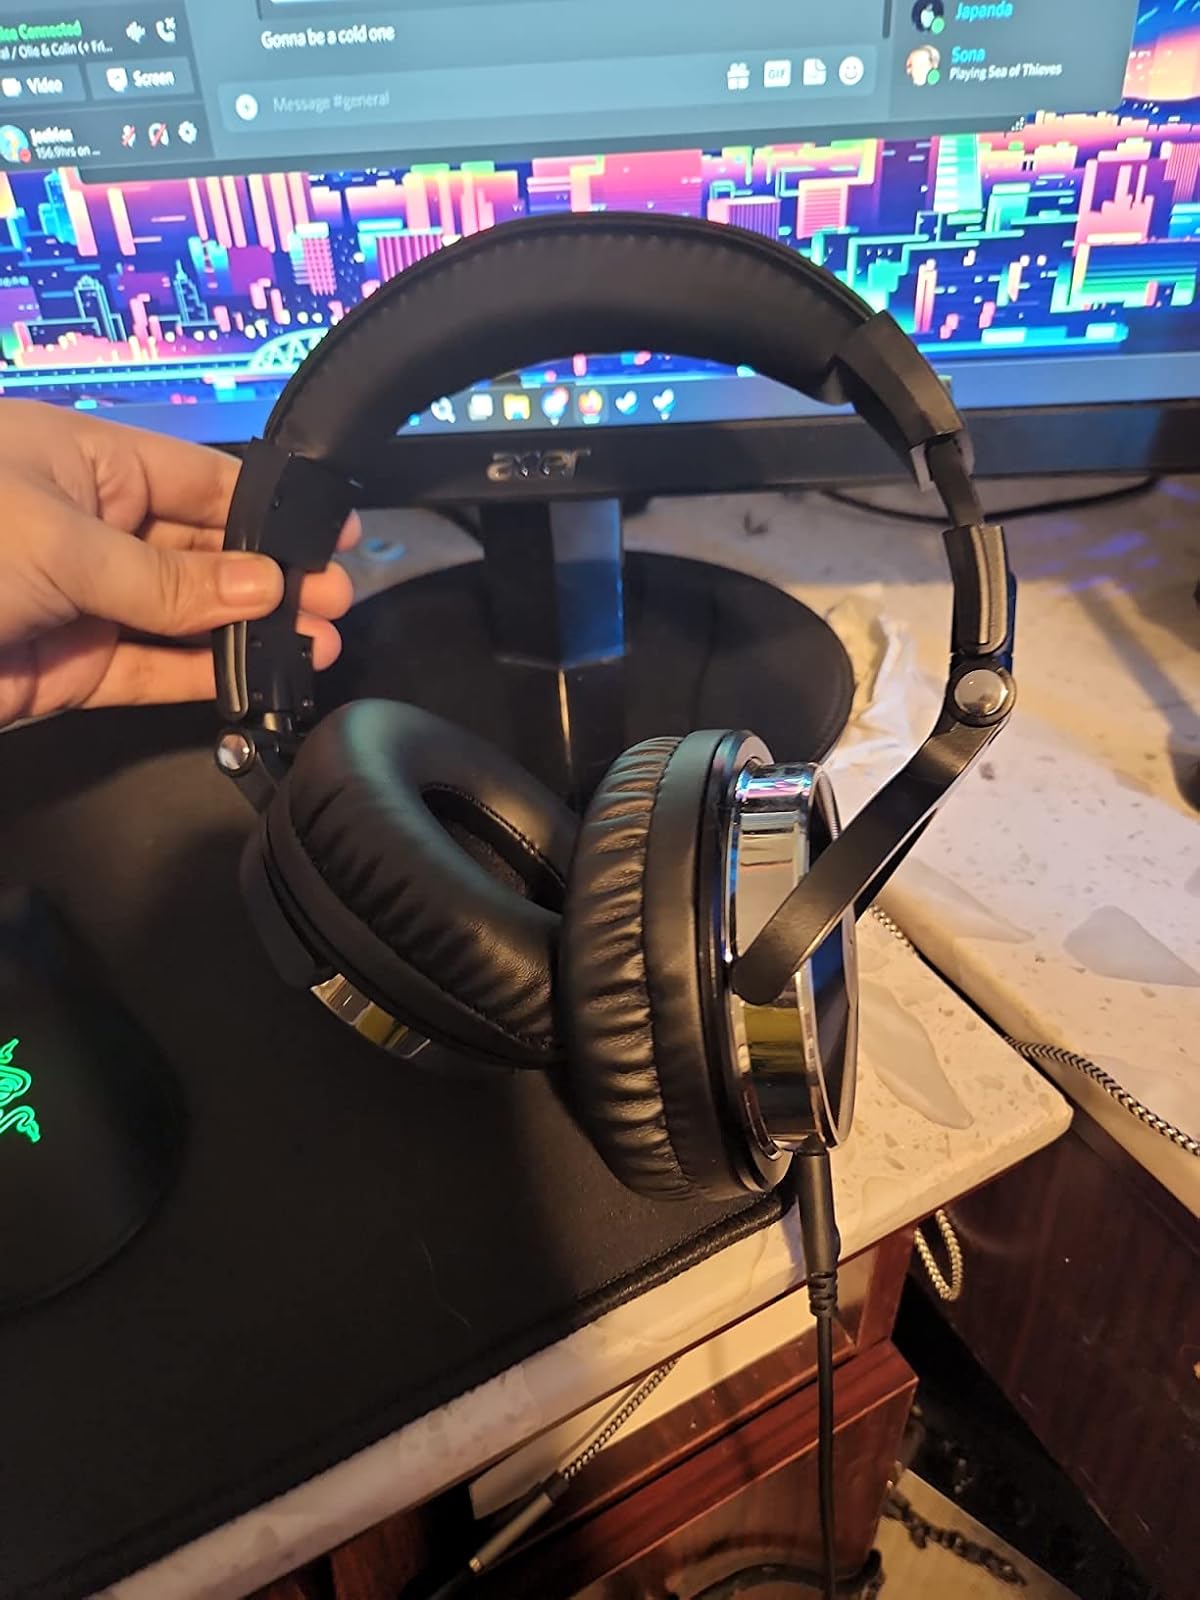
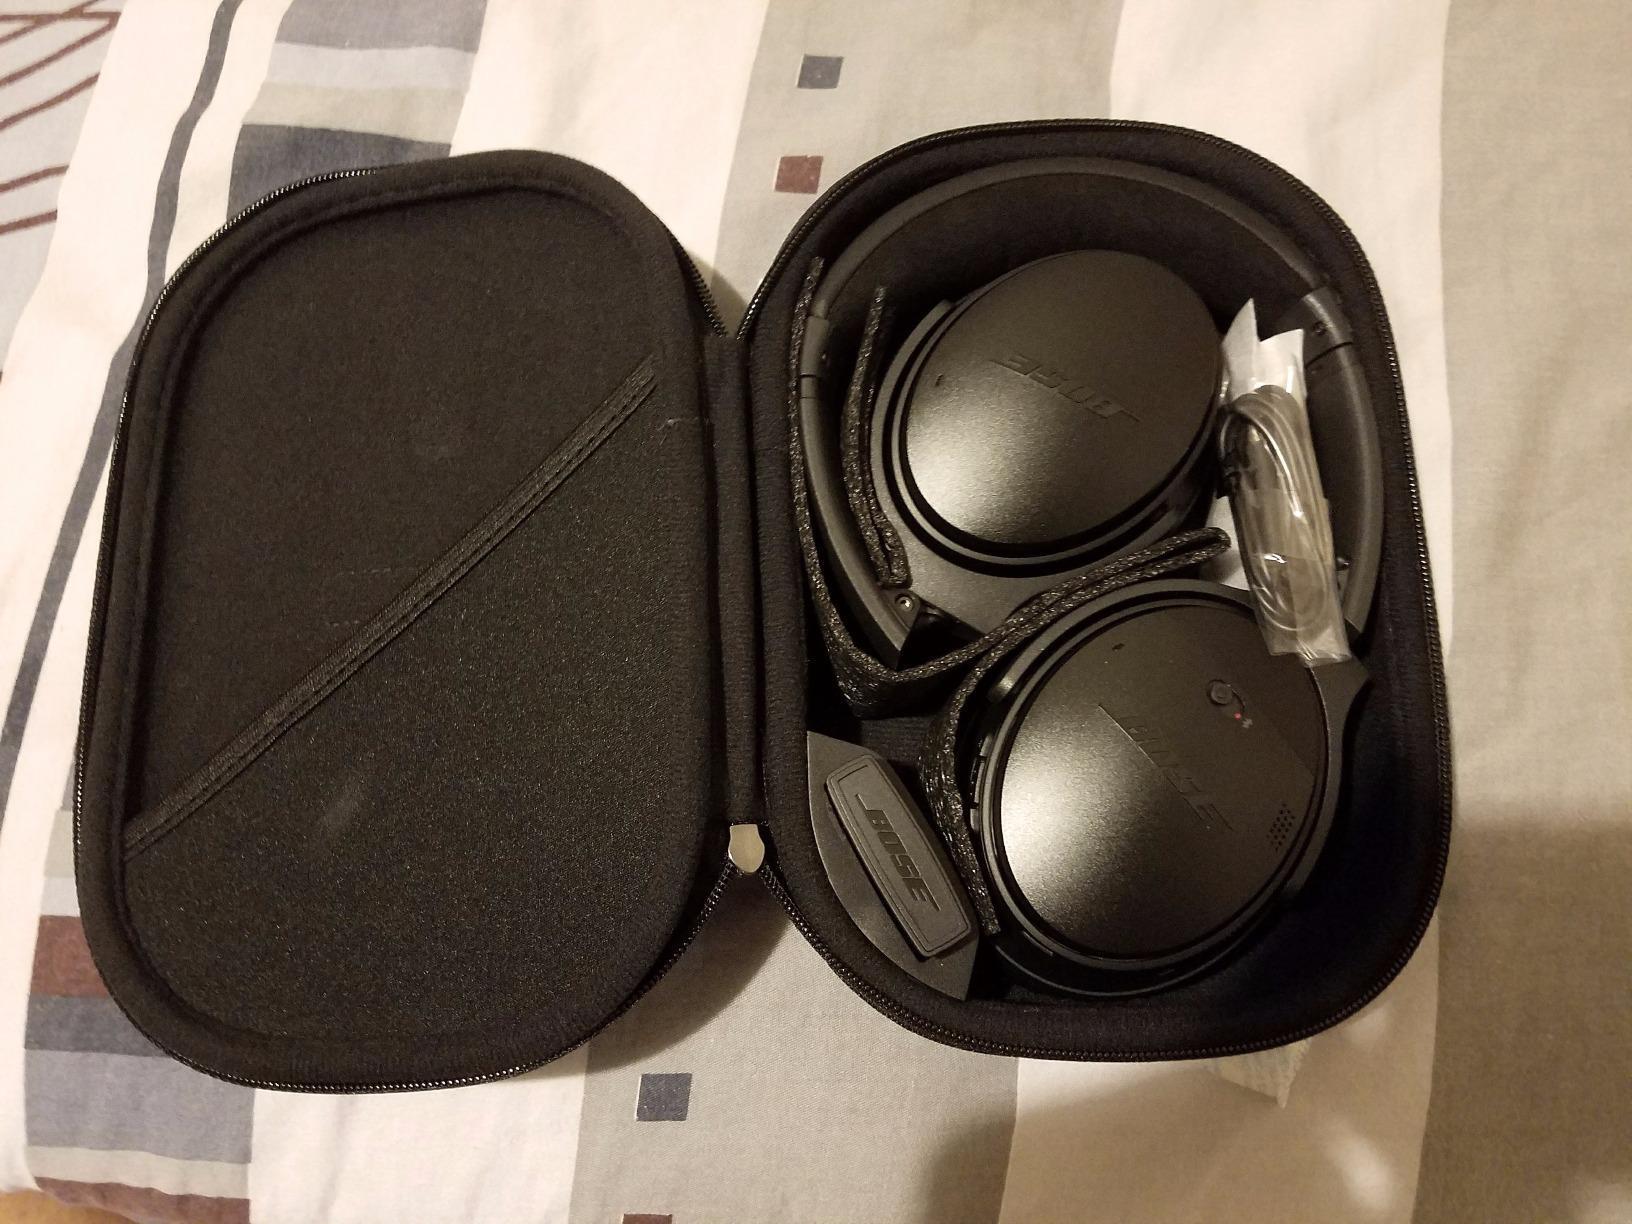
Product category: headphones
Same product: no